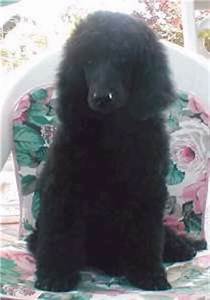
Label: cane